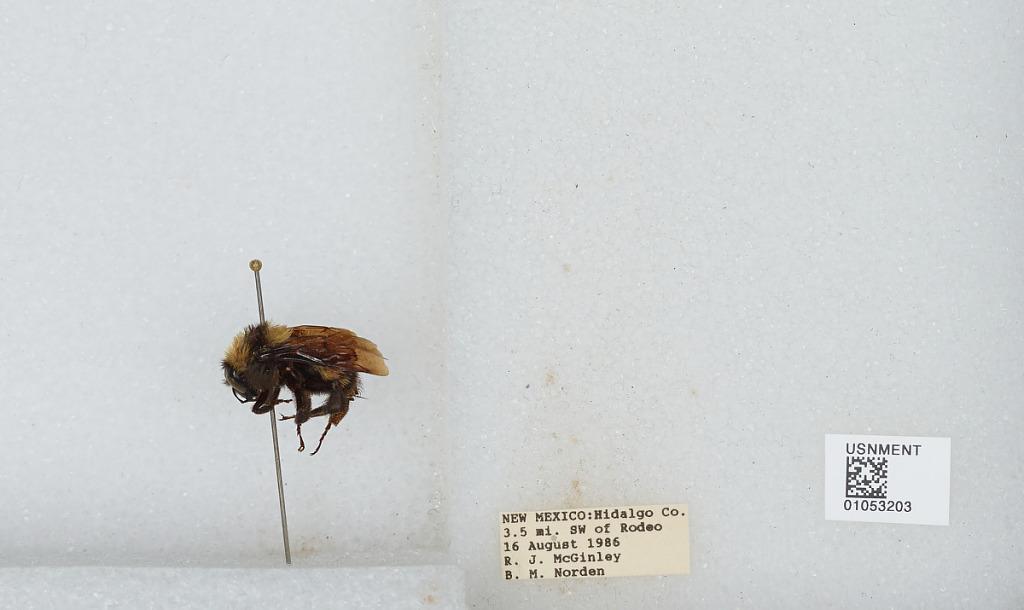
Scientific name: Bombus sp.
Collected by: R. McGinley & B. Norden
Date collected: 1986-8-16
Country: United States
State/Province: New Mexico
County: Hidalgo
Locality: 3.5 miles Southwest of Rodeo
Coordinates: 31.7922, -109.062